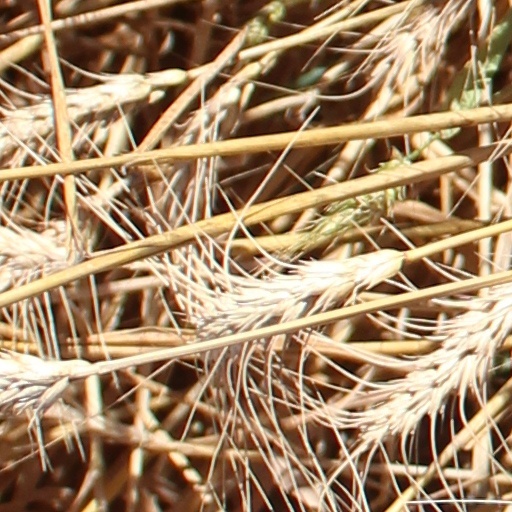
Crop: wheat